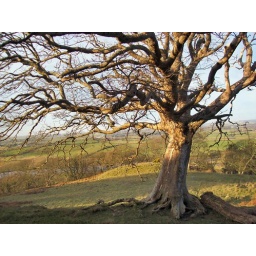
Bare tree in Cumbrian field